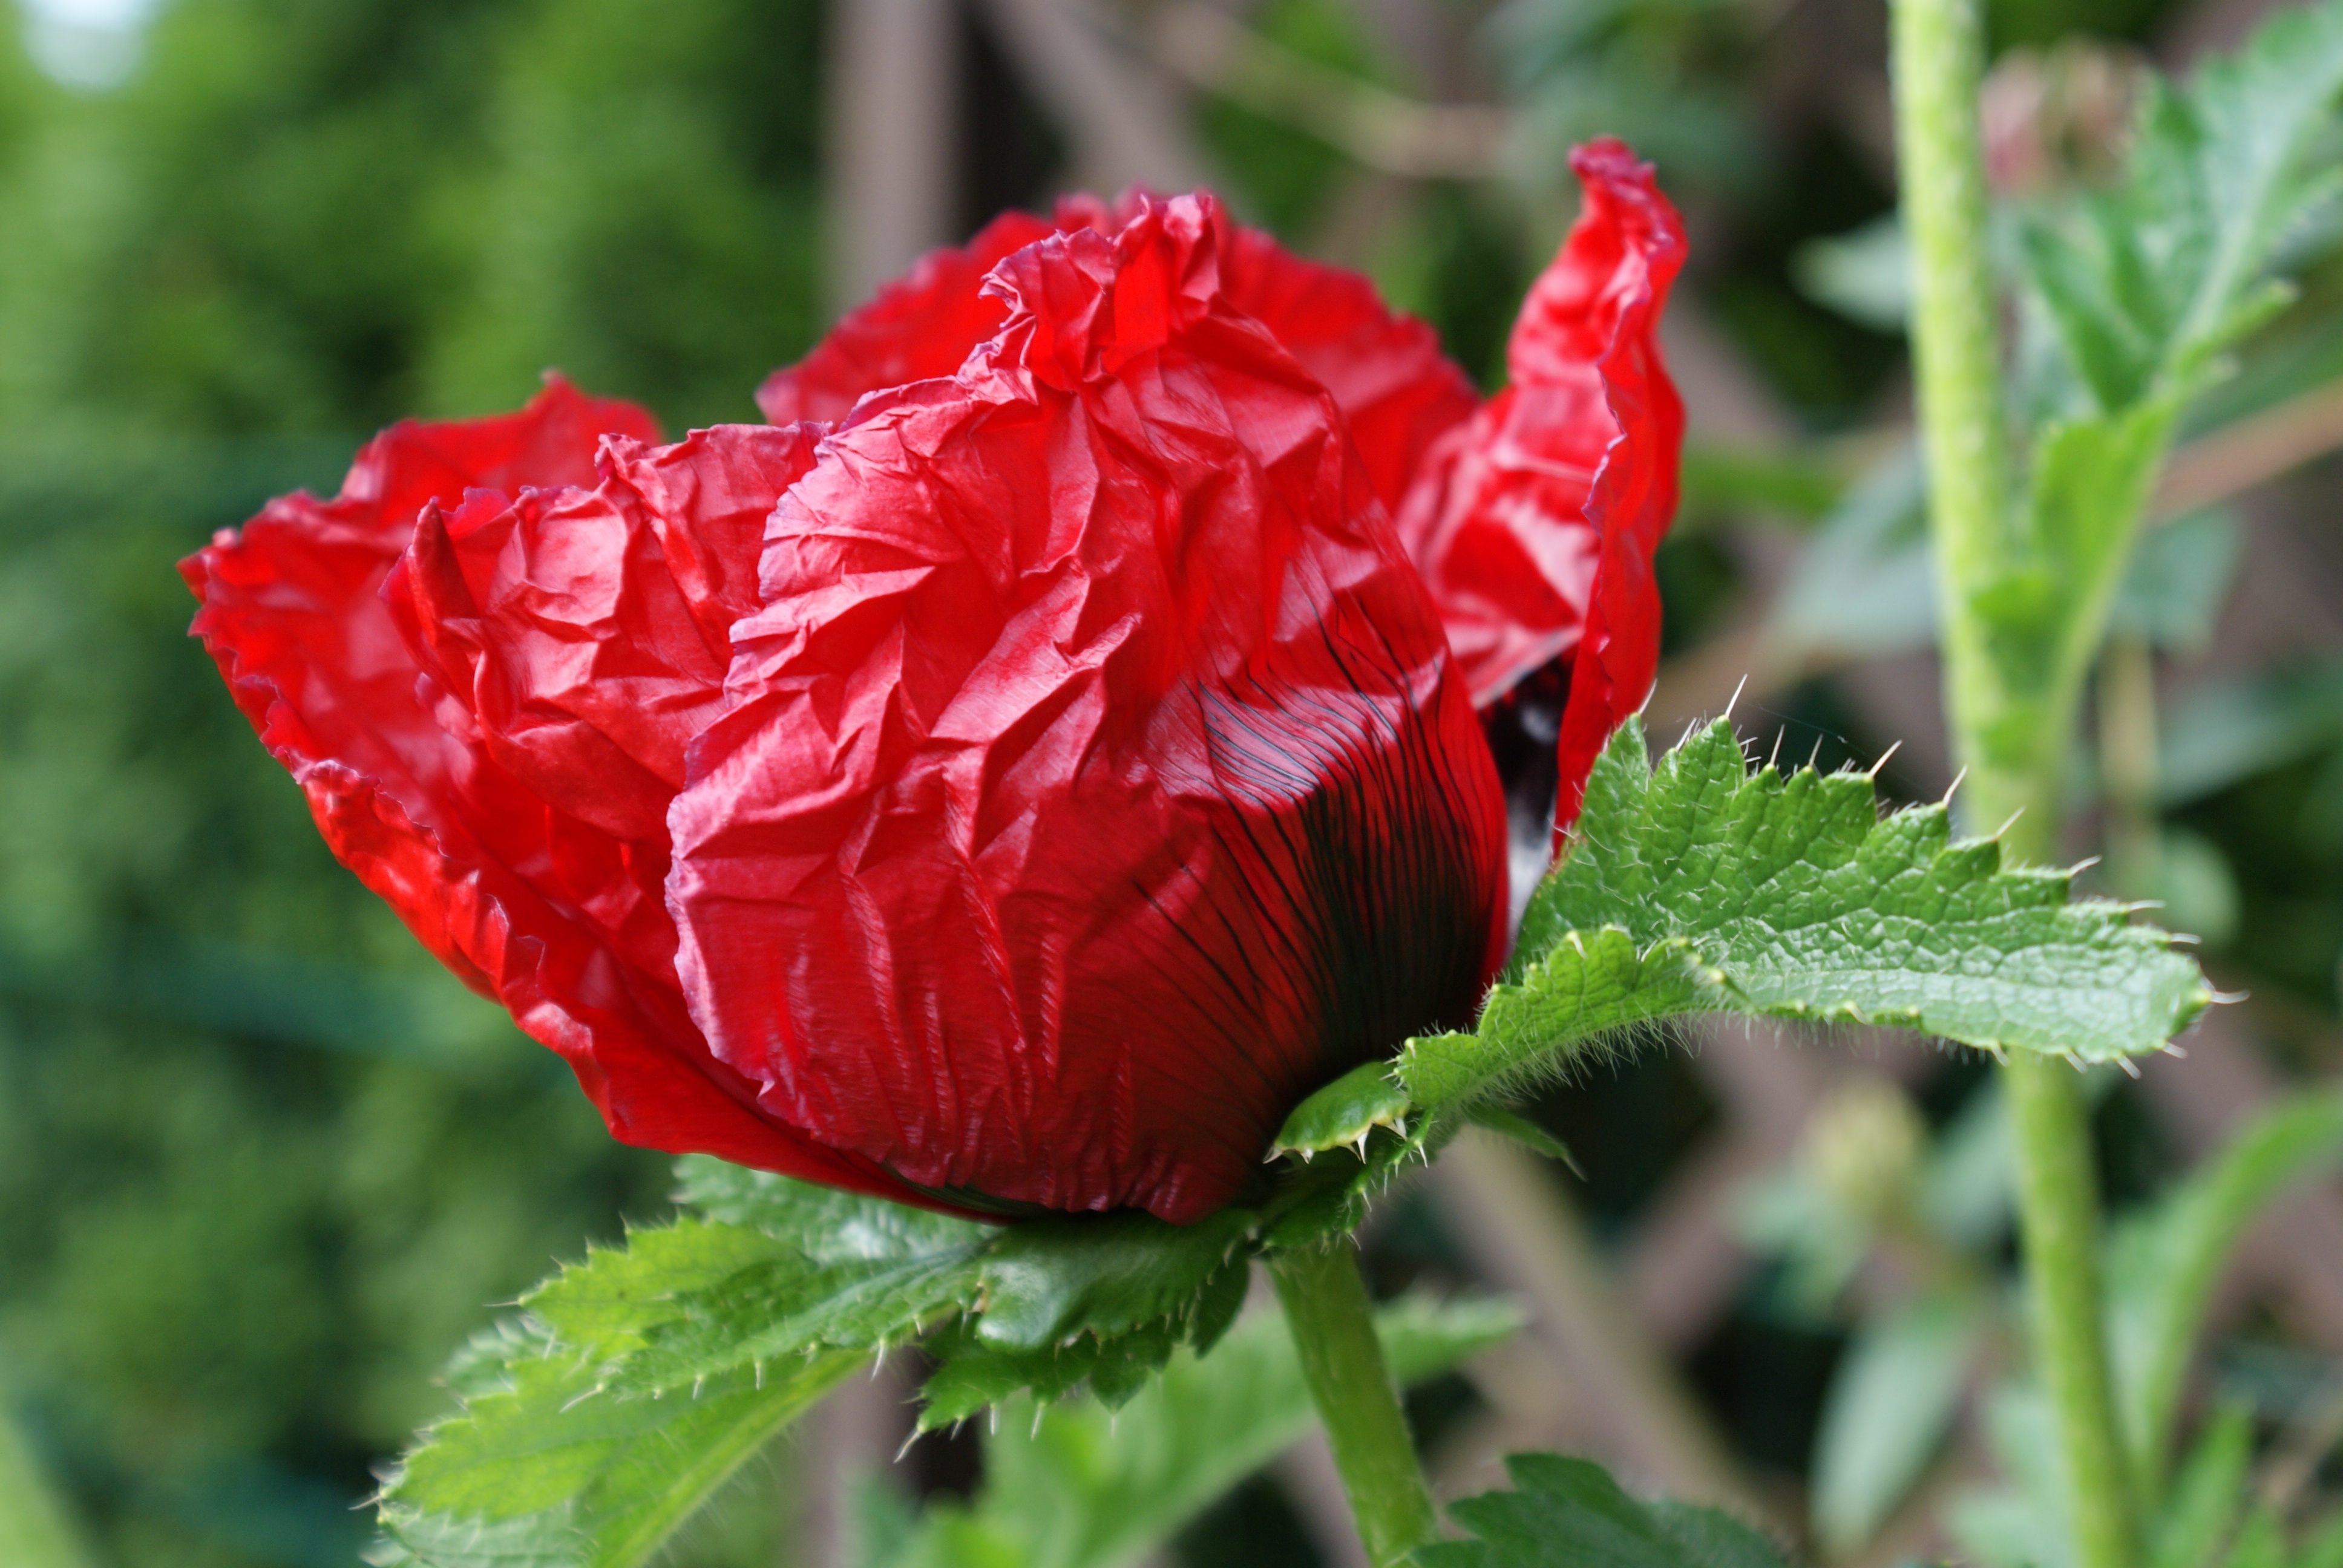
plant, flower, petal, rose, red, flora, klatschmohn, poppy, may, macro photography, flowering plant, garden roses, rose family, land plant